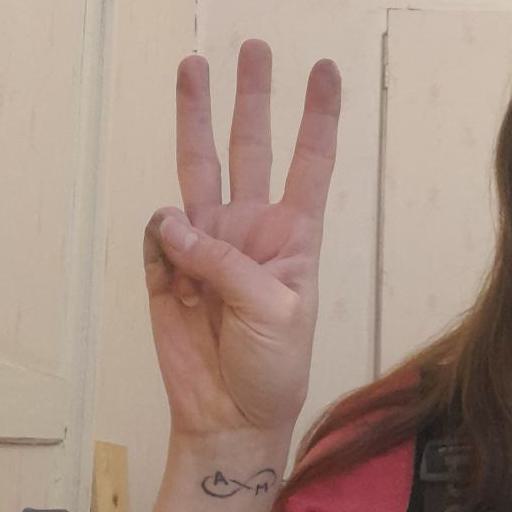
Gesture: three